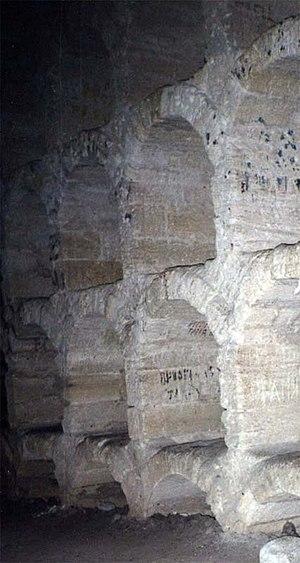
Novyï Svet ou Novy Svet est une commune urbaine de la péninsule de Crimée, annexée par la Russie en 2014, et une station balnéaire sur la mer Noire. Sa population s'élevait à 1 100 habitants en 2013.